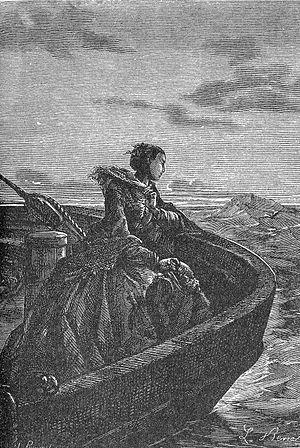
""Le tour du monde en quatre-vingts jours"", Alphonse de Neuville &amp
Aouda est l'un des principaux personnages du Tour du monde en quatre-vingts jours de Jules Verne.